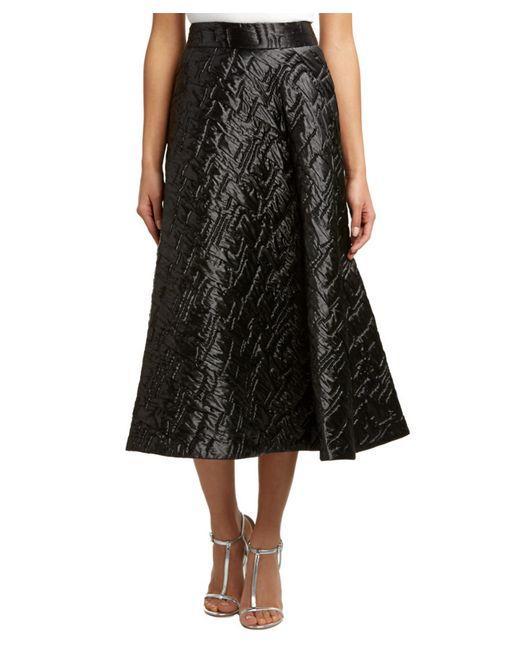
Partywear stylischer schwarzer Loose Fit Rock für Damen